Battle of Nietjärvi

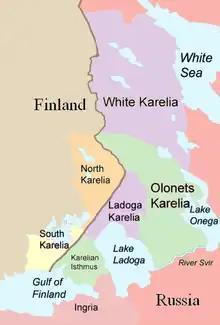
Parts of Karelia, as they are traditionally divided.

Until July 1944, the frontline had closely followed the banks of the River Svir, which flows from Lake Onega to Lake Ladoga. Before the battles began, the Finns abandoned the bridgehead which they had occupied on the southern shore of Svir, when troop transfers to the Karelian Isthmus made it impractical to hold. Behind the frontline there was a secondary defensive line before the strong PSS-line for the Finnish Army to slow down the Soviet advance.